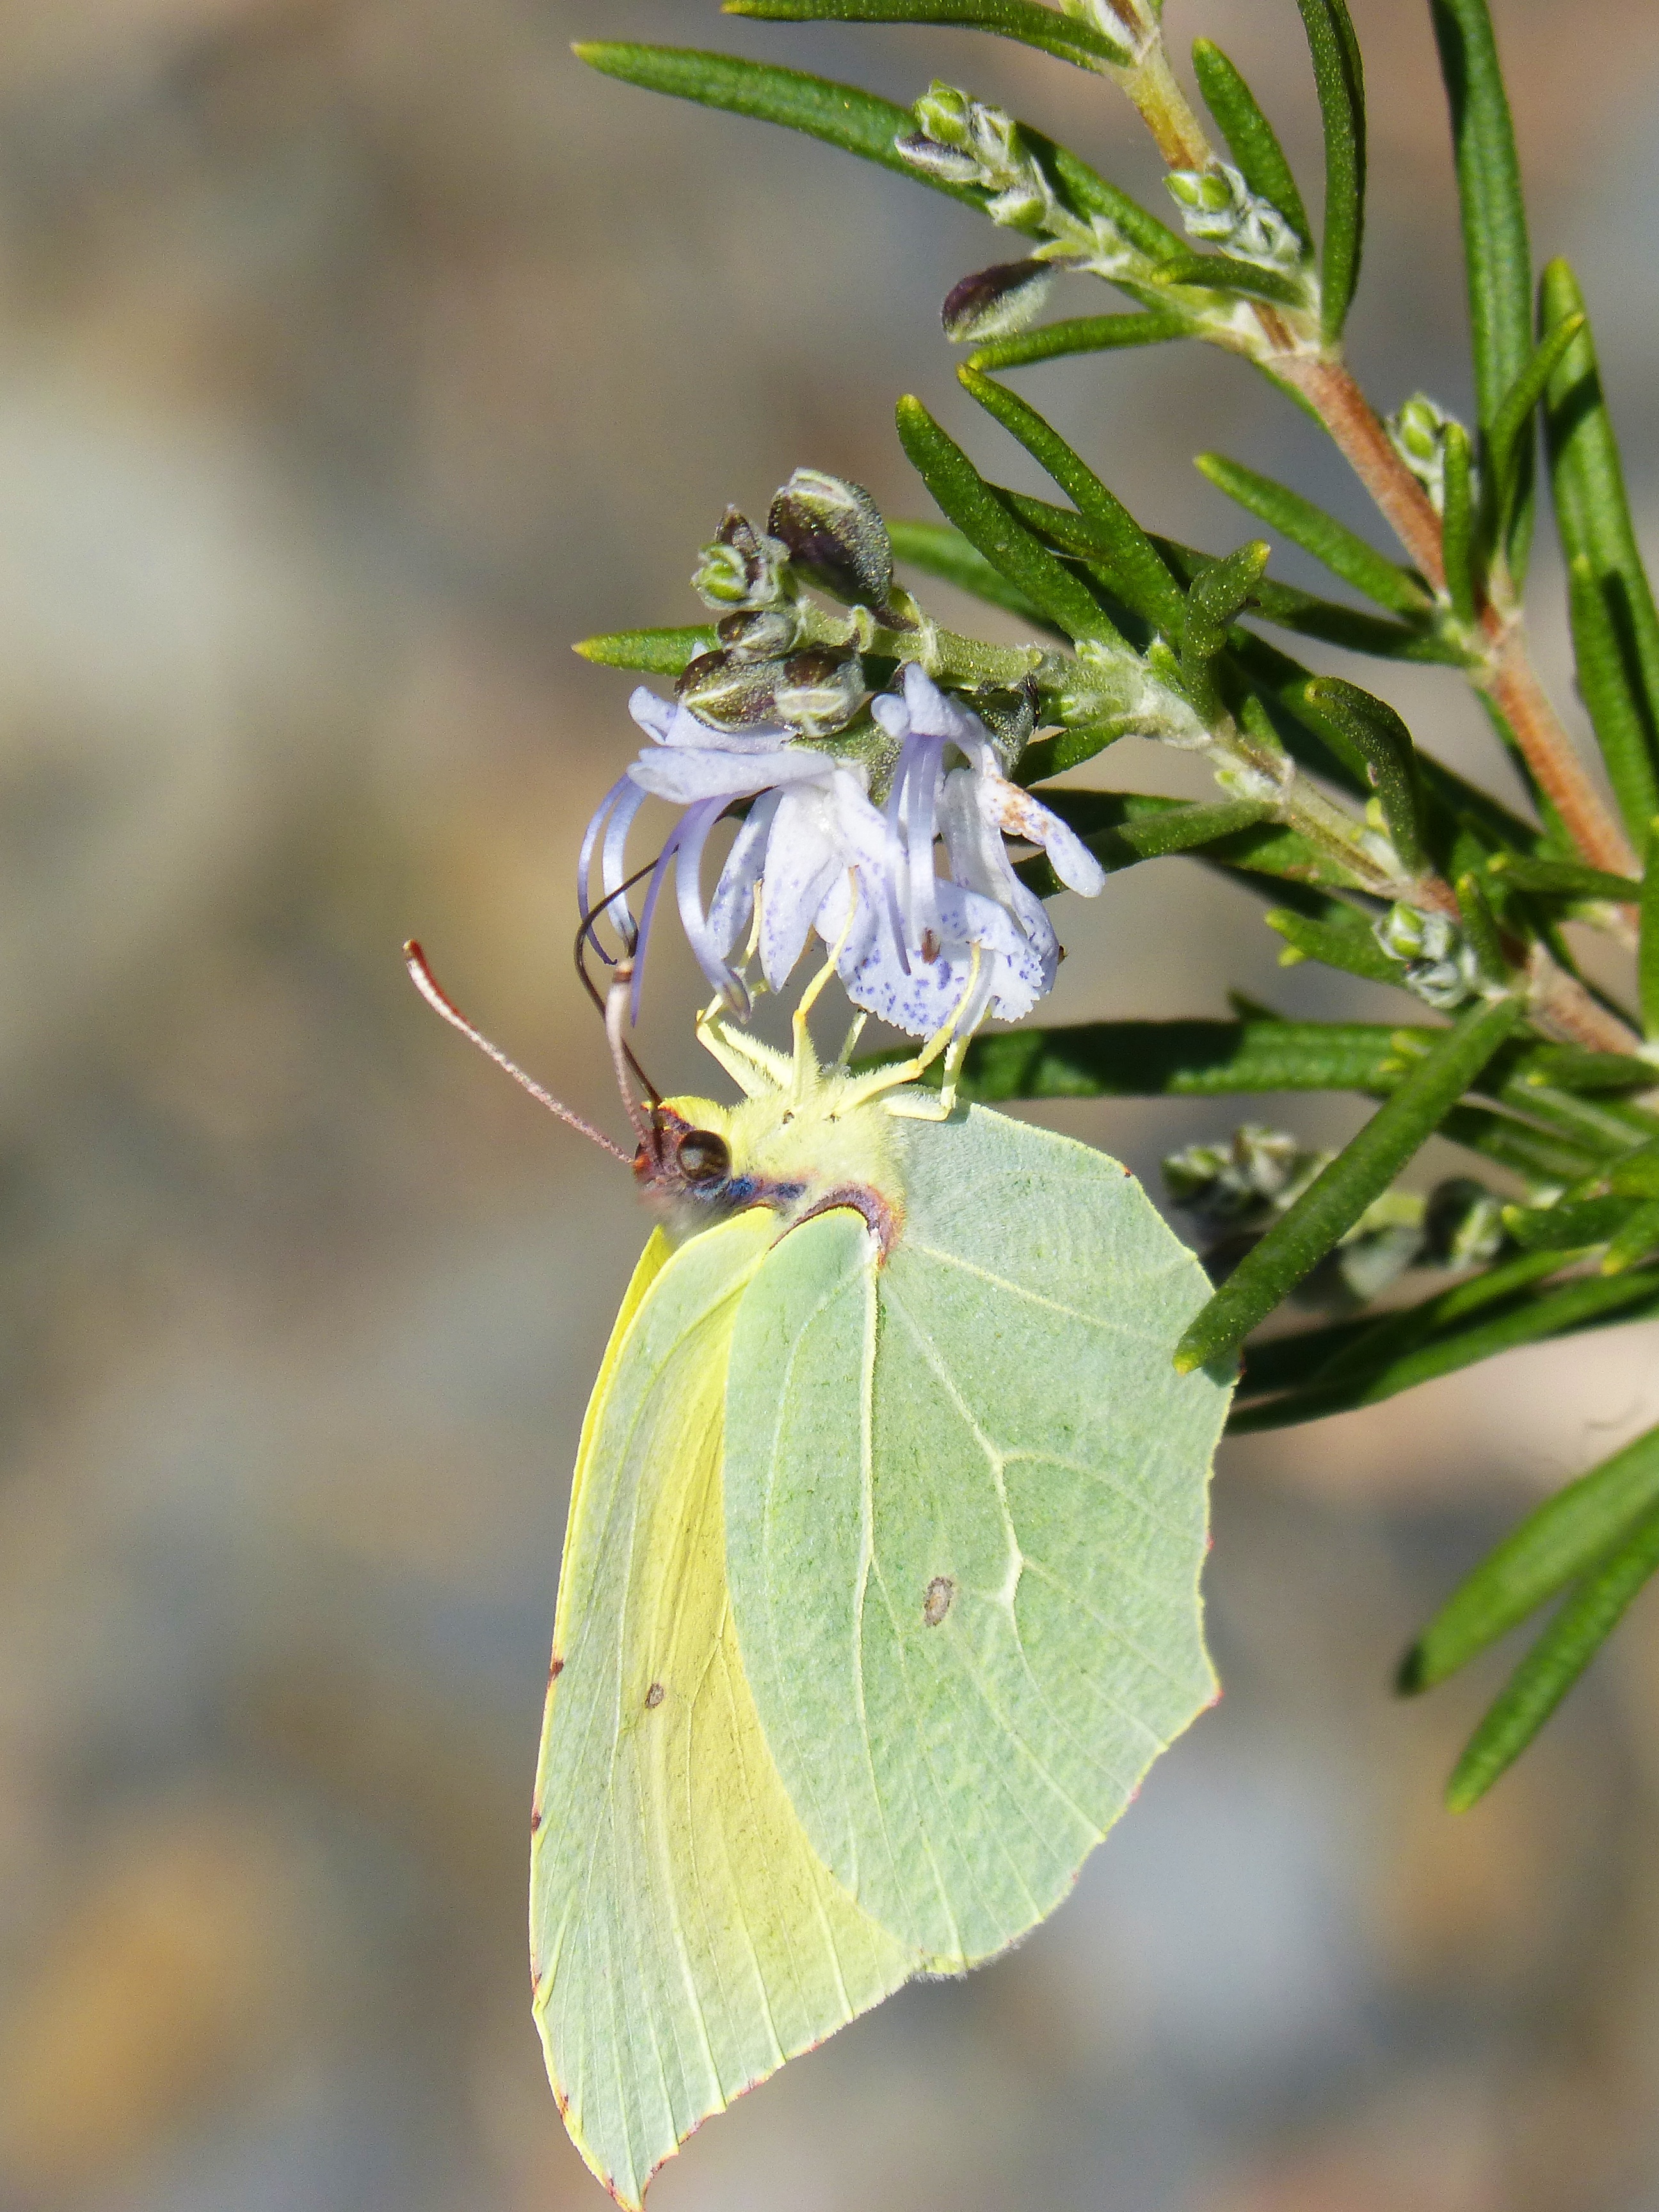
plant, leaf, flower, green, insect, botany, butterfly, flora, fauna, invertebrate, wildflower, close up, nectar, pieridae, rosemary, macro photography, flowering plant, libar, cleopatra, pollinator, plant stem, moths and butterflies, gonepteryx cleopatra